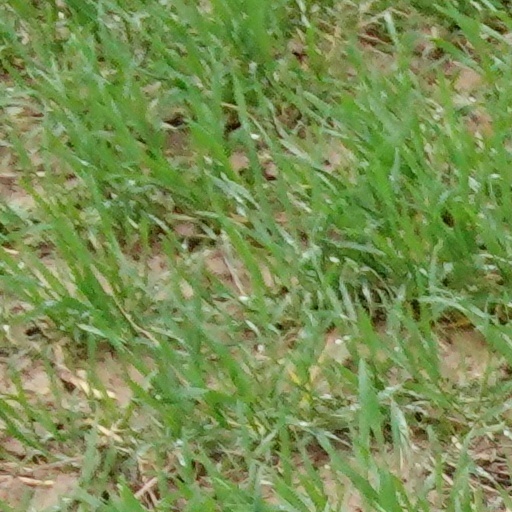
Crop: wheat